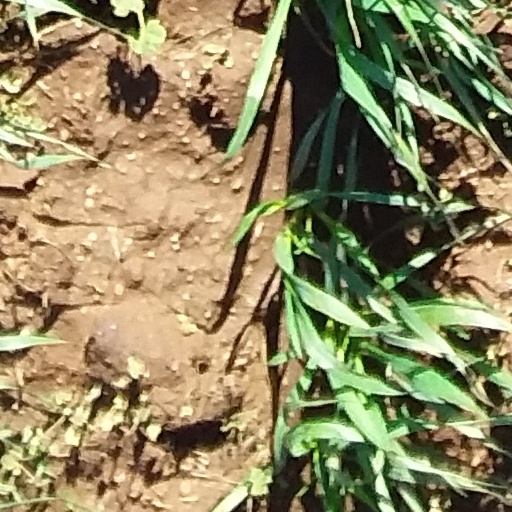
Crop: wheat